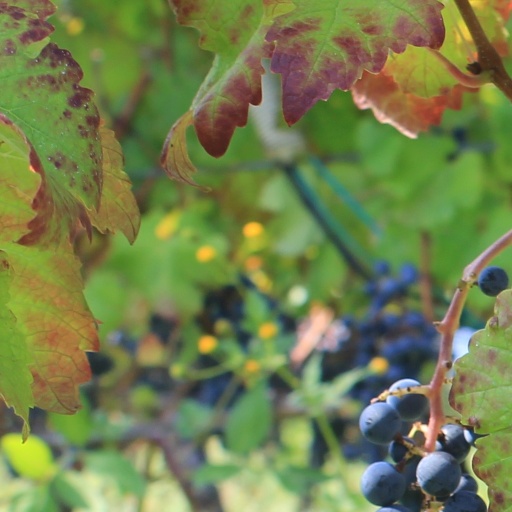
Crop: grape